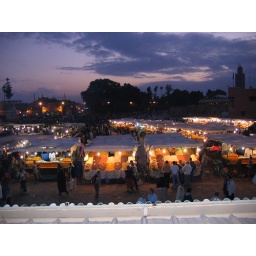
The Djema El-Fna square comes alive in the evening with the food stalls, the fruit and nuts and the orange juice sellers.